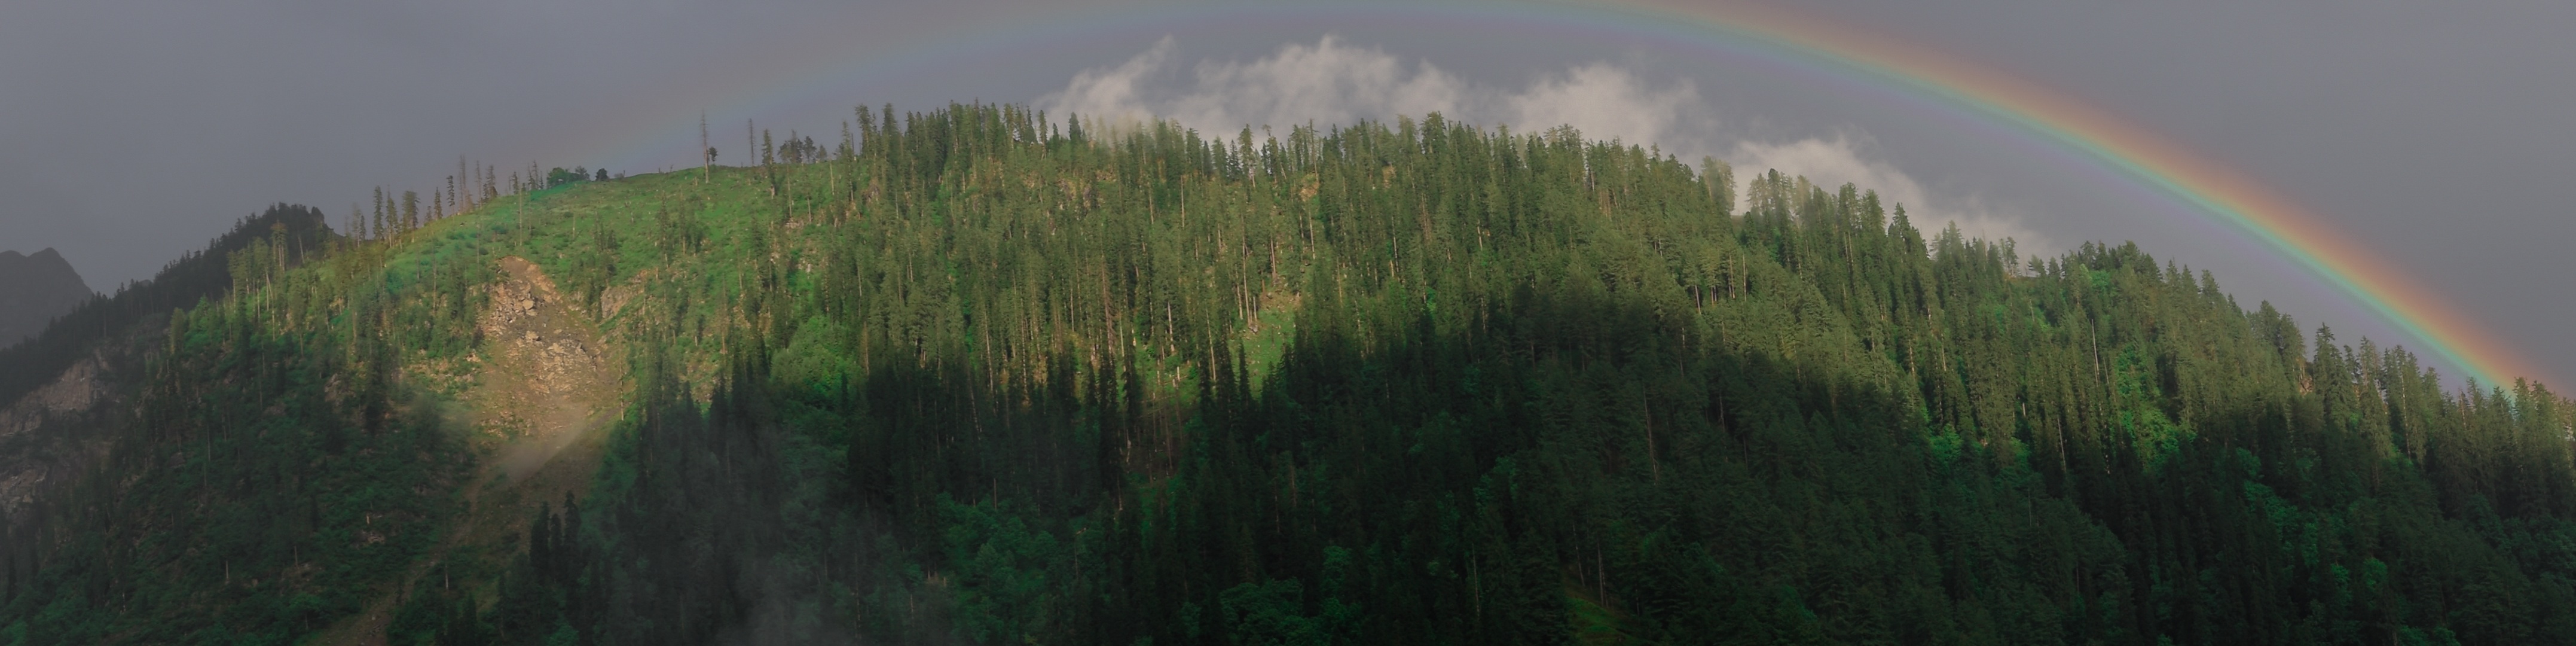
grass, plant, aurora, rainbow, meteorological phenomenon, grass family